Six Ministries of the Nguyễn dynasty

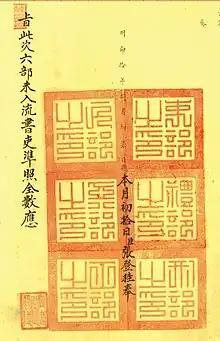
The great seals of the Six Ministries of the Nguyễn Dynasty in the year Minh Mạng 10 (1829).

The Six Ministries (chữ Nôm: ; Sino-Vietnamese: , chữ Hán: ), or the Six Boards, were the major executive parts of the government of the Nguyễn period Vietnamese state from its establishment under the Gia Long Emperor in 1802 until 1906, with the establishment of the Học Bộ (chữ Hán: 學部) in 1907. These six core ministries would exist largely unchanged until the 1933 reforms of the Southern Court by the Bảo Đại Emperor.